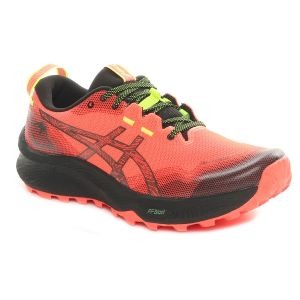
Asics Scarpa da Trail Running  Gel-Trabuco 12 Uomo Rosso   Sconto 30%
Prezzo: 112,00 €